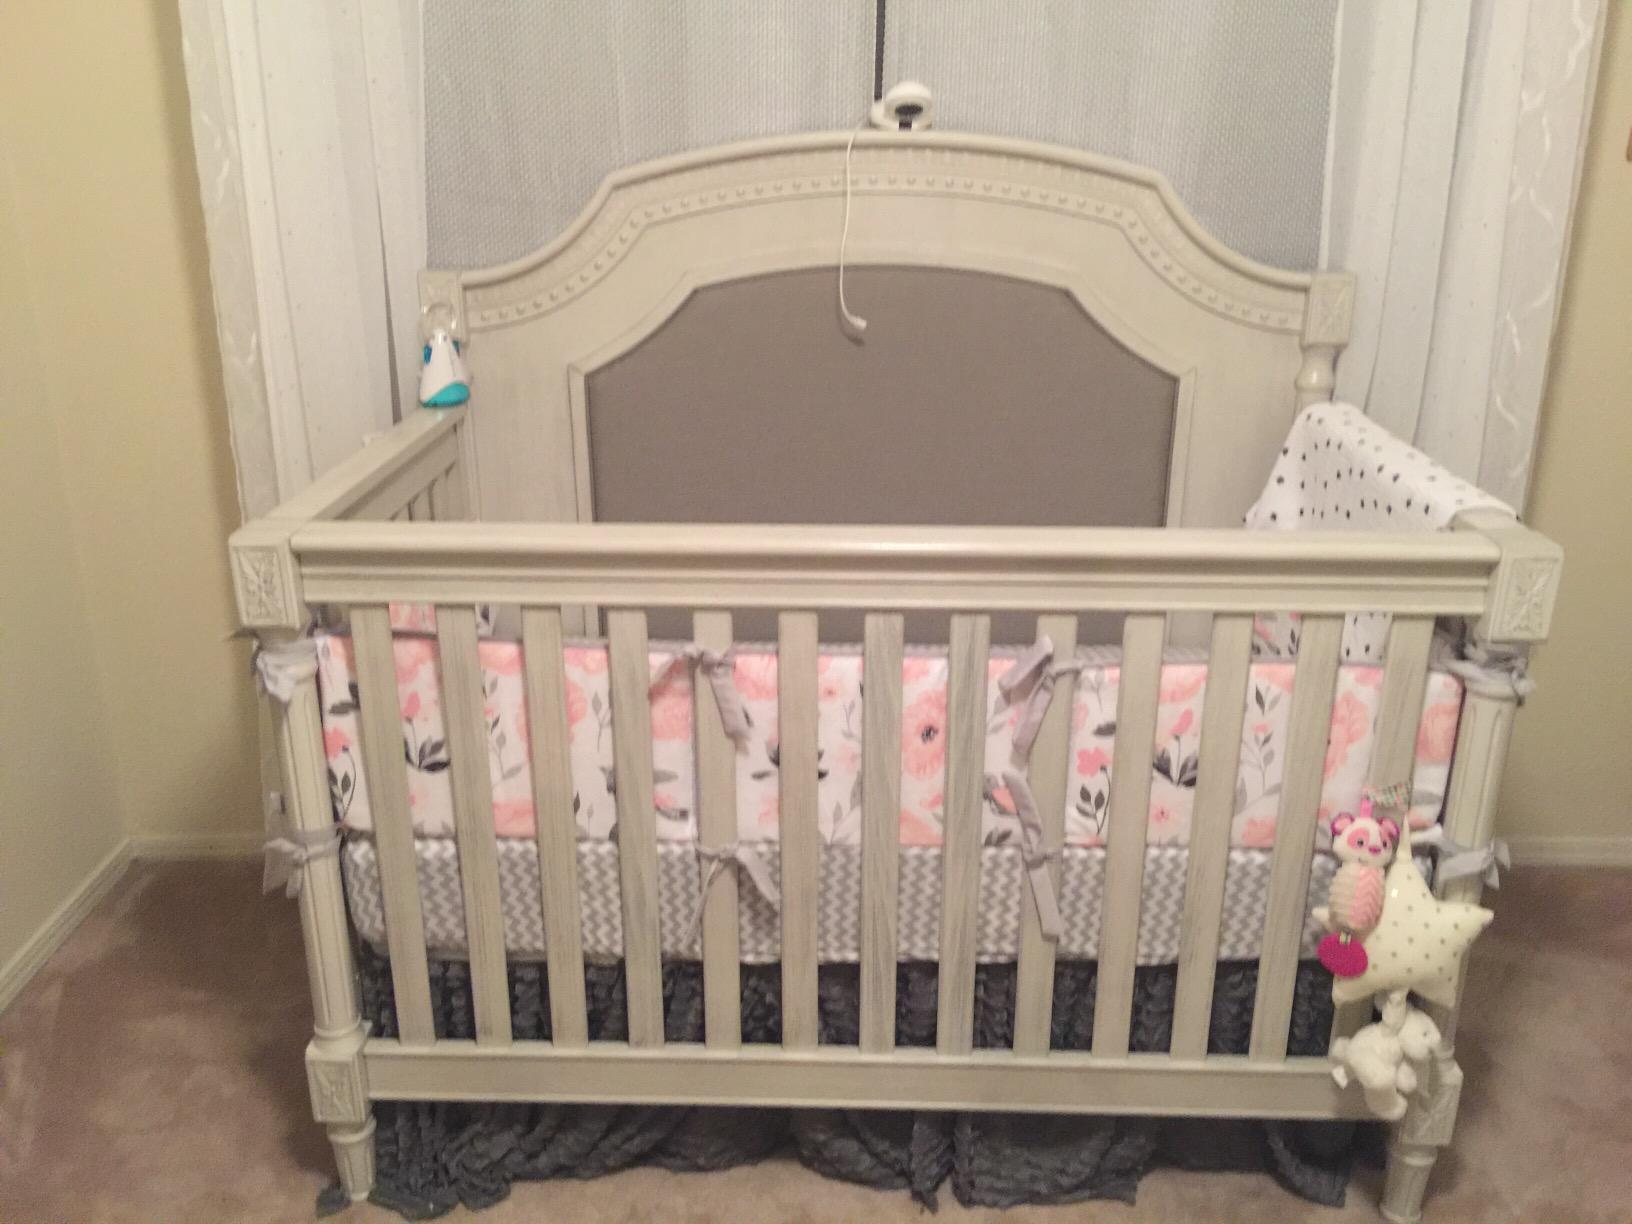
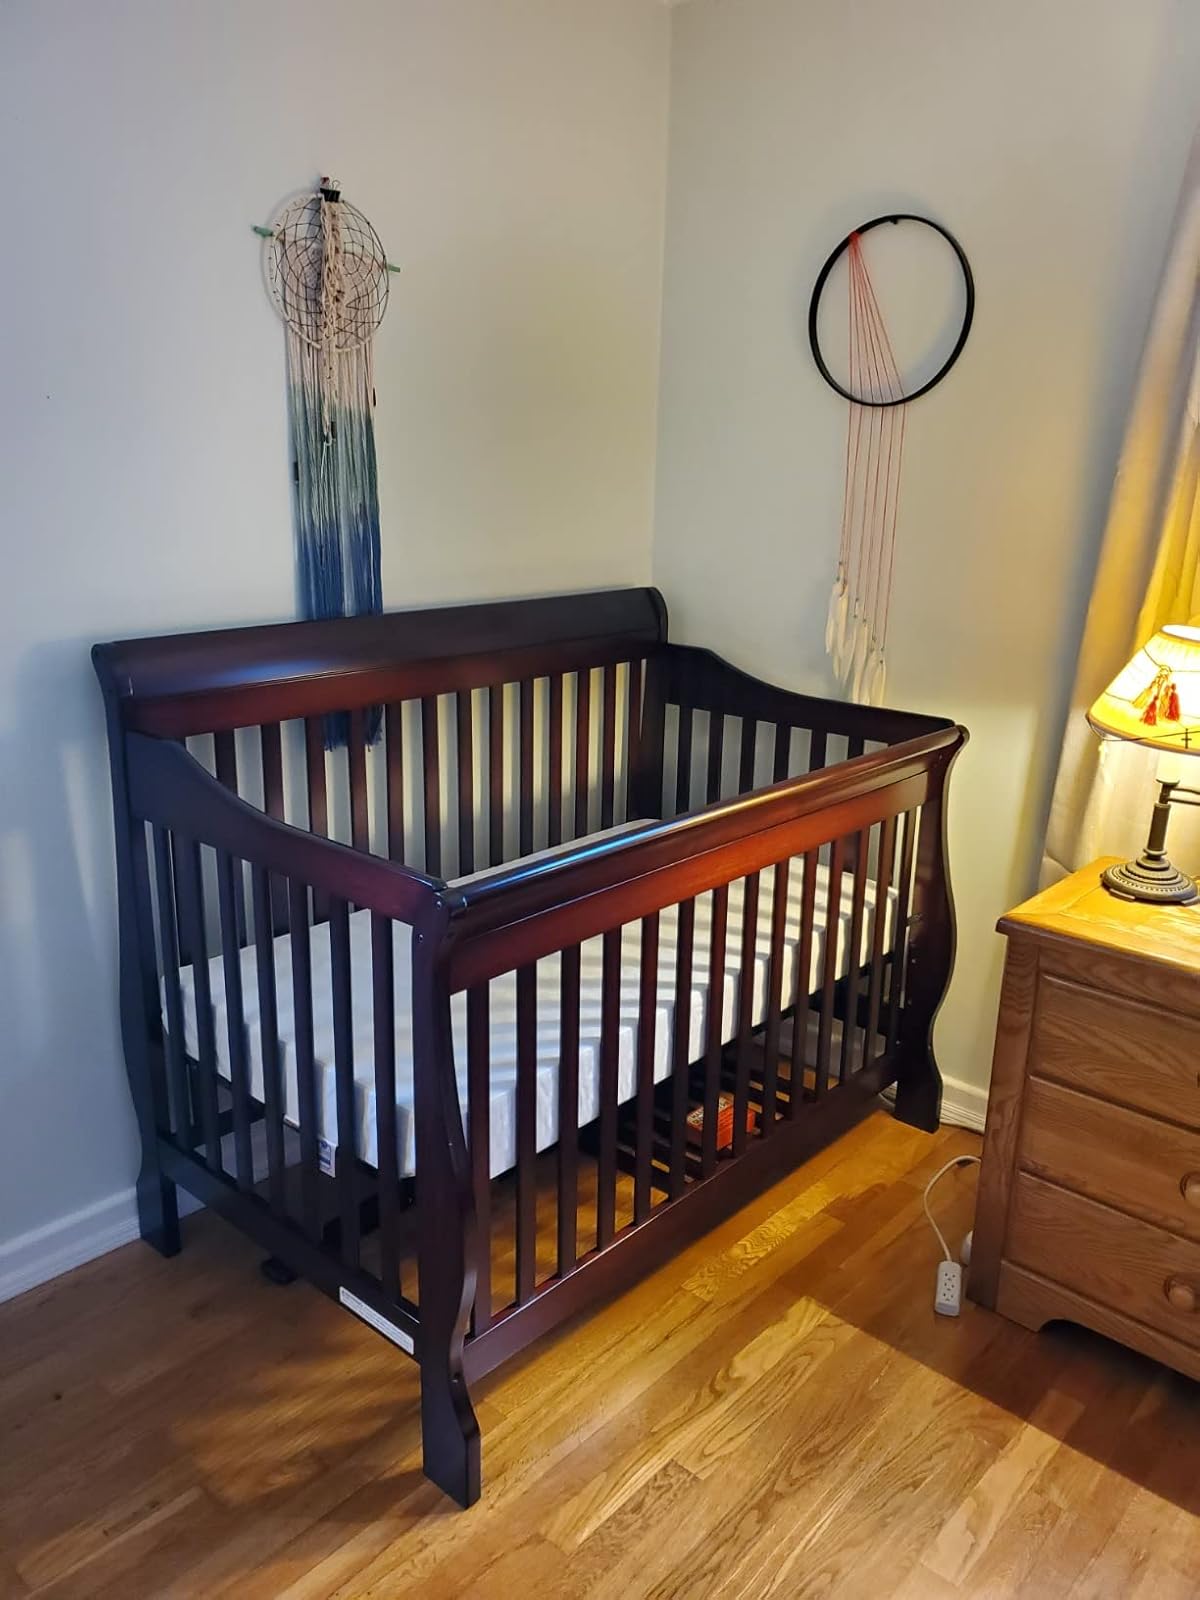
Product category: products_crib
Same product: no